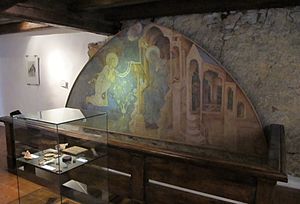
Karlsbergborgen / Galleri
Karlsbergborgen er en middelalderborg i det sydvestlige Bøhmen i det nuværende Tjekkiet. Borgen anses at være den højst beliggende borg i Bøhmen med en beliggenhed 886 meter over havets overflade. Borgen har siden 1616 tilhørt byen Kašperské Hory.